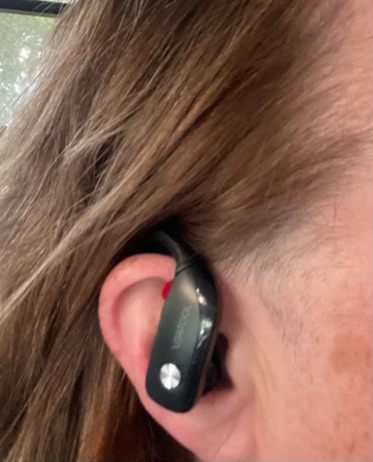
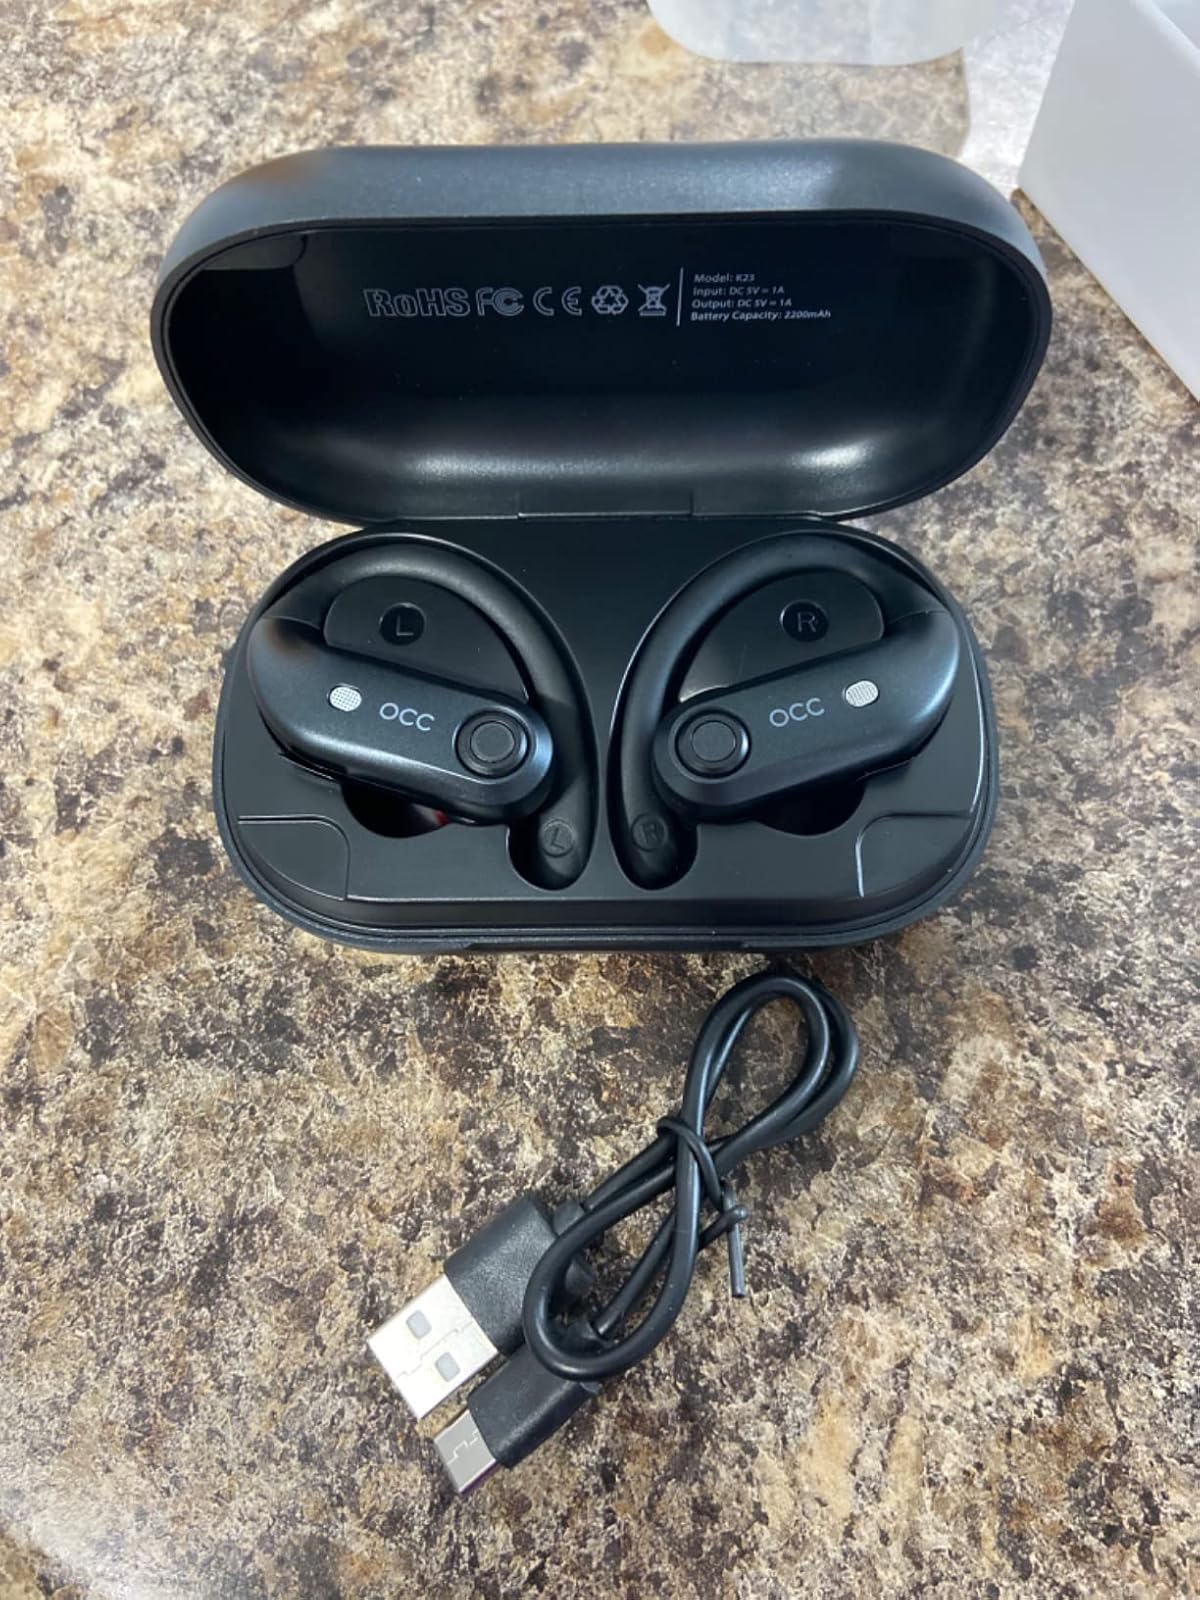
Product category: earbuds
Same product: no